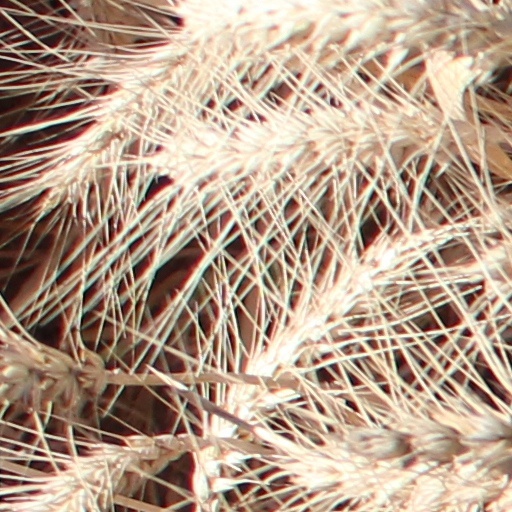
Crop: wheat